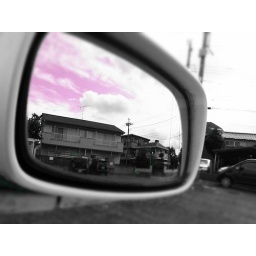
The sky in Japan is a beautiful pink color.